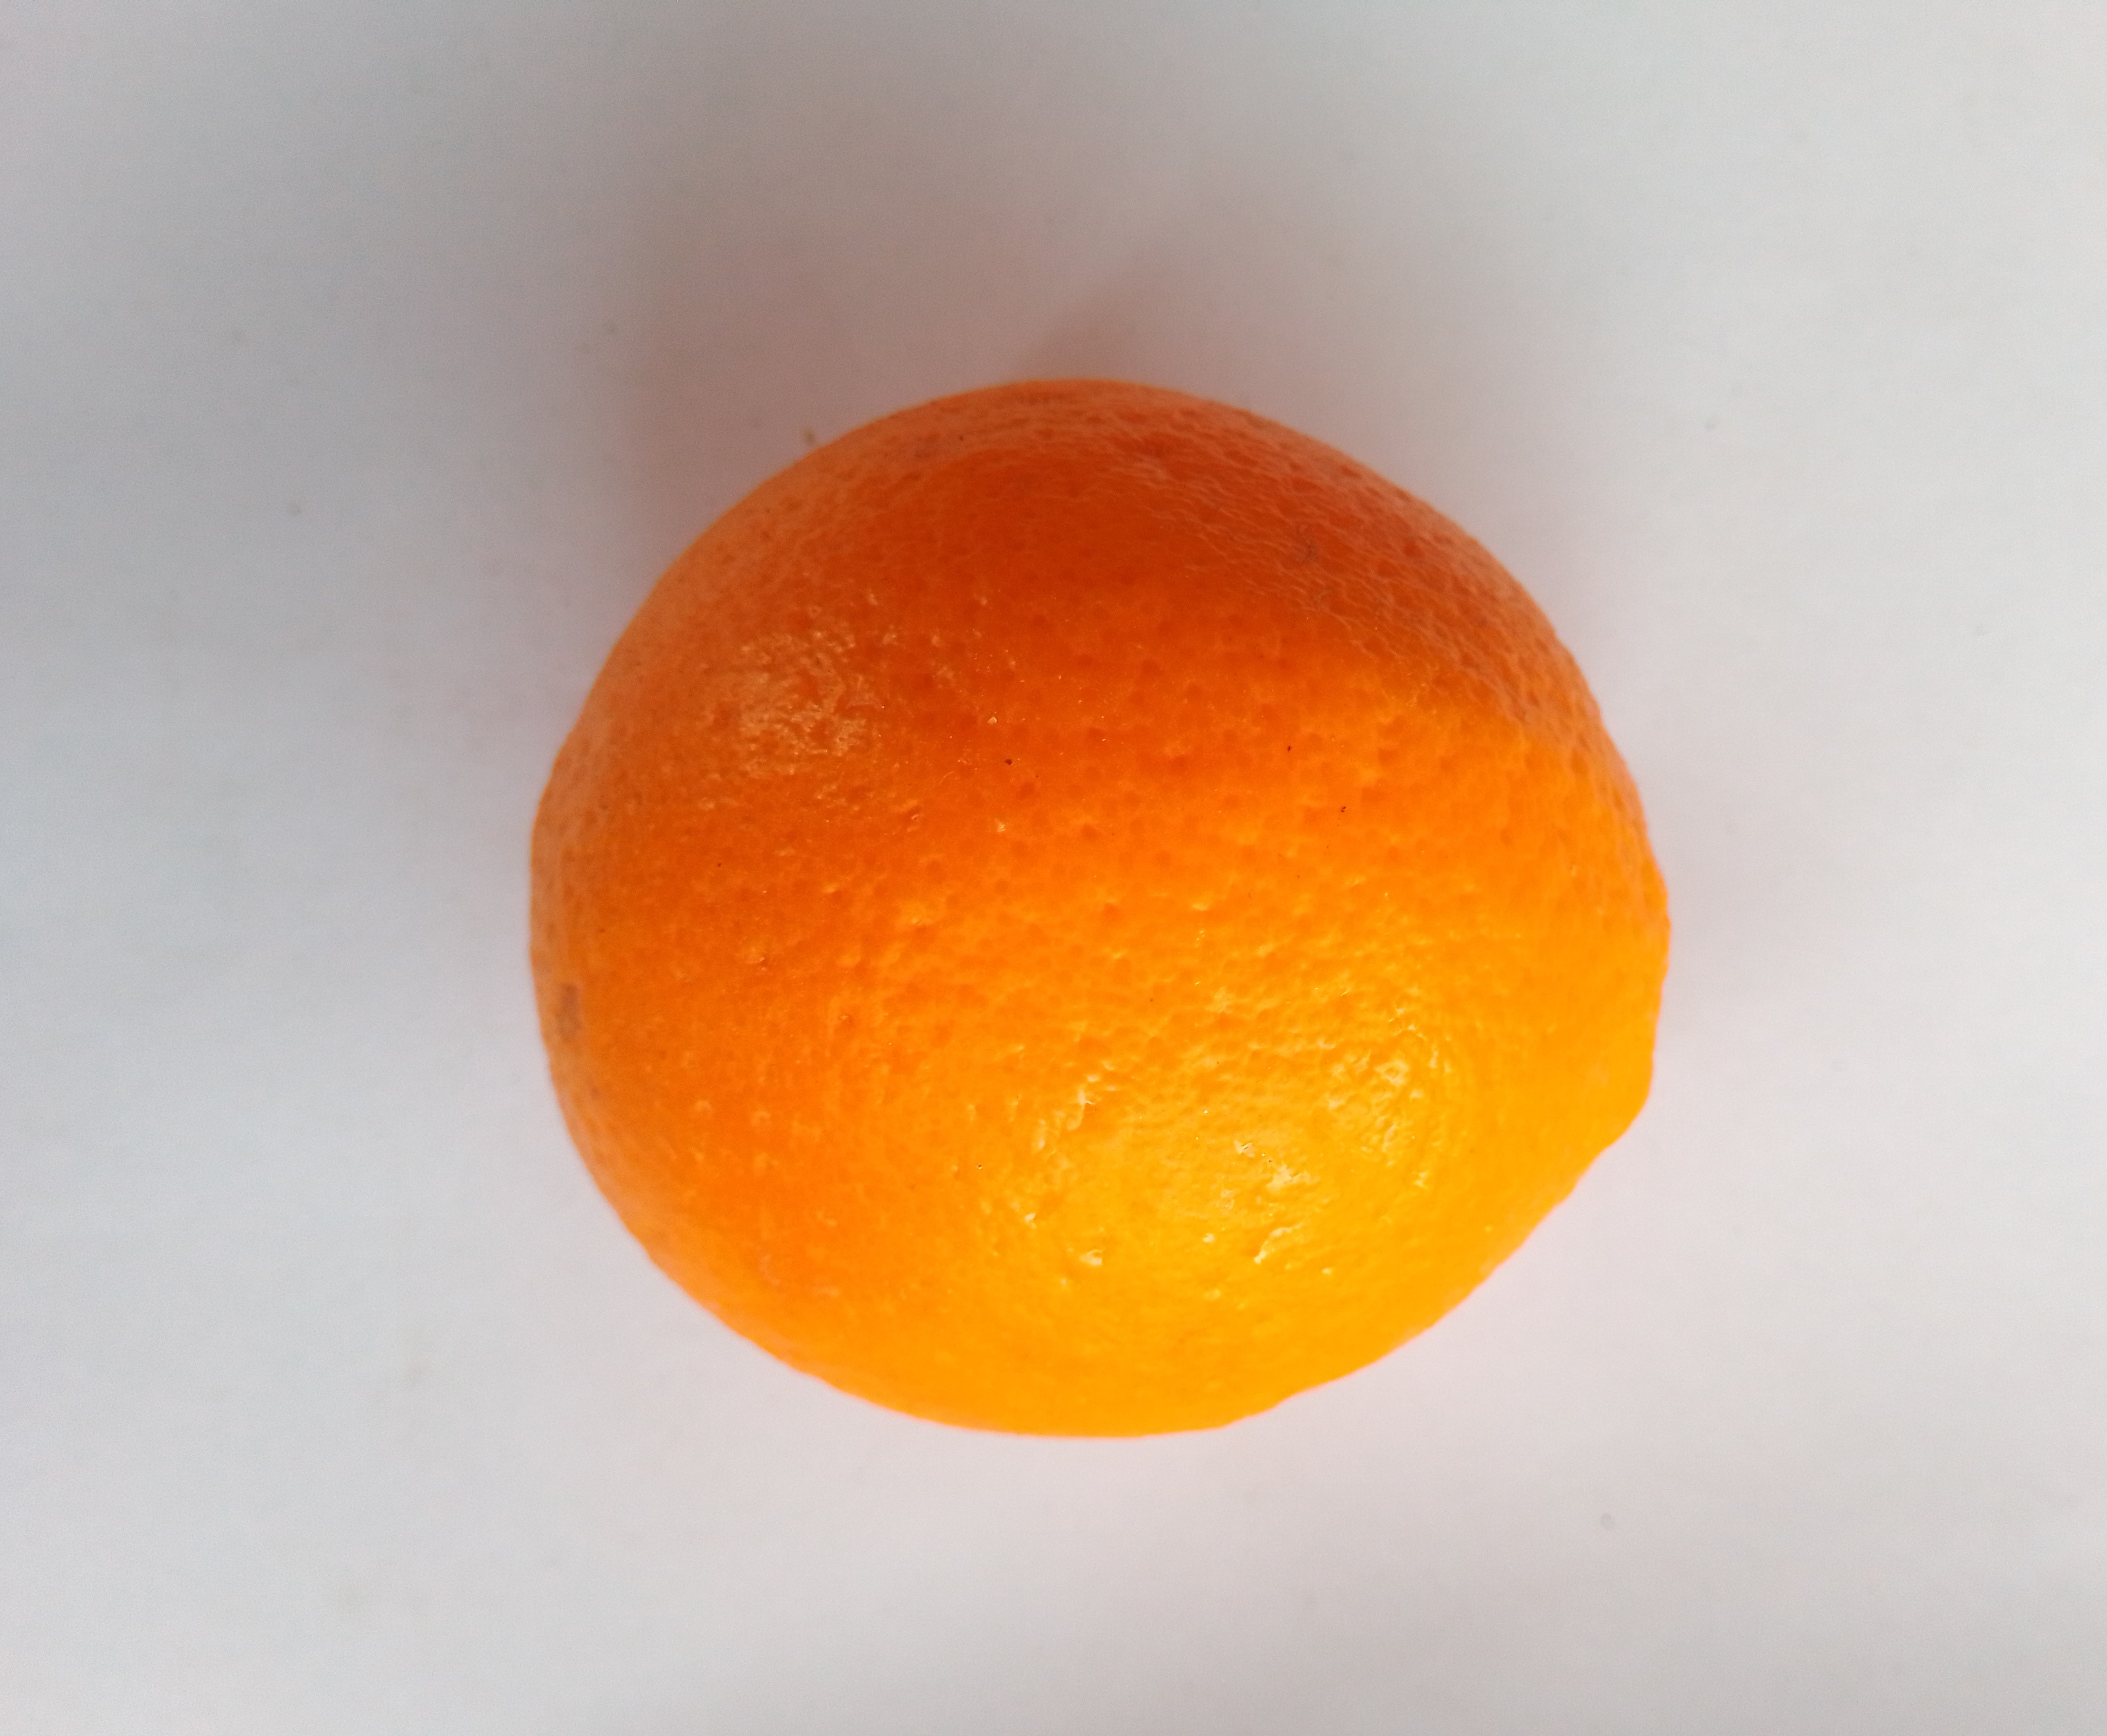
Fruit: orange
Condition: fresh